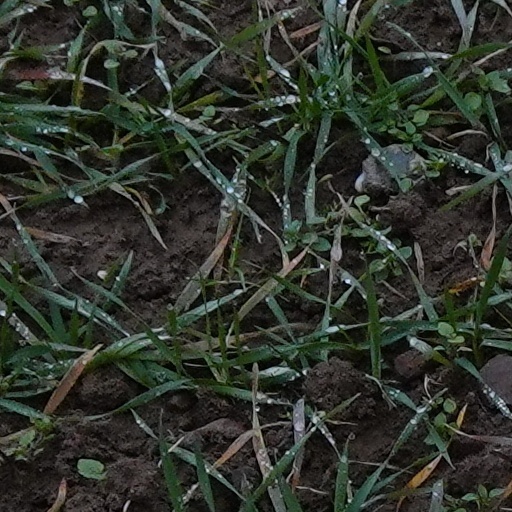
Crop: wheat